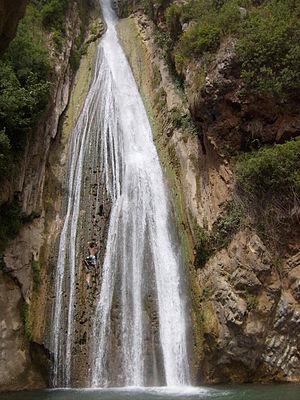
Cascades de Kefrida à Taskriout en Kabylie (Wilaya de Béjaïa, Algérie).
La liste de chutes d'eau présentée ci-dessous est un échantillon, classé par continent puis par pays ou État, de chutes d'eau naturelles, ayant acquis une relative notoriété du fait de leur fréquentation et/ou de leurs particularités : dimensions, concrétionnement, aménagements humains, art mobilier, pratiques rituelles, etc.
Les cascades de Kefrida sont des chutes d'eau situées près du village d'Ait Idriss, dans la commune de Taskriout, en Algérie. Leur hauteur totale est de 55 mètres. Elles sont distantes de 2,75 km de Bordj Mira, chef-lieu de la commune de Taskriout, de 25 km d'Aokas et de 50 km de Béjaïa.